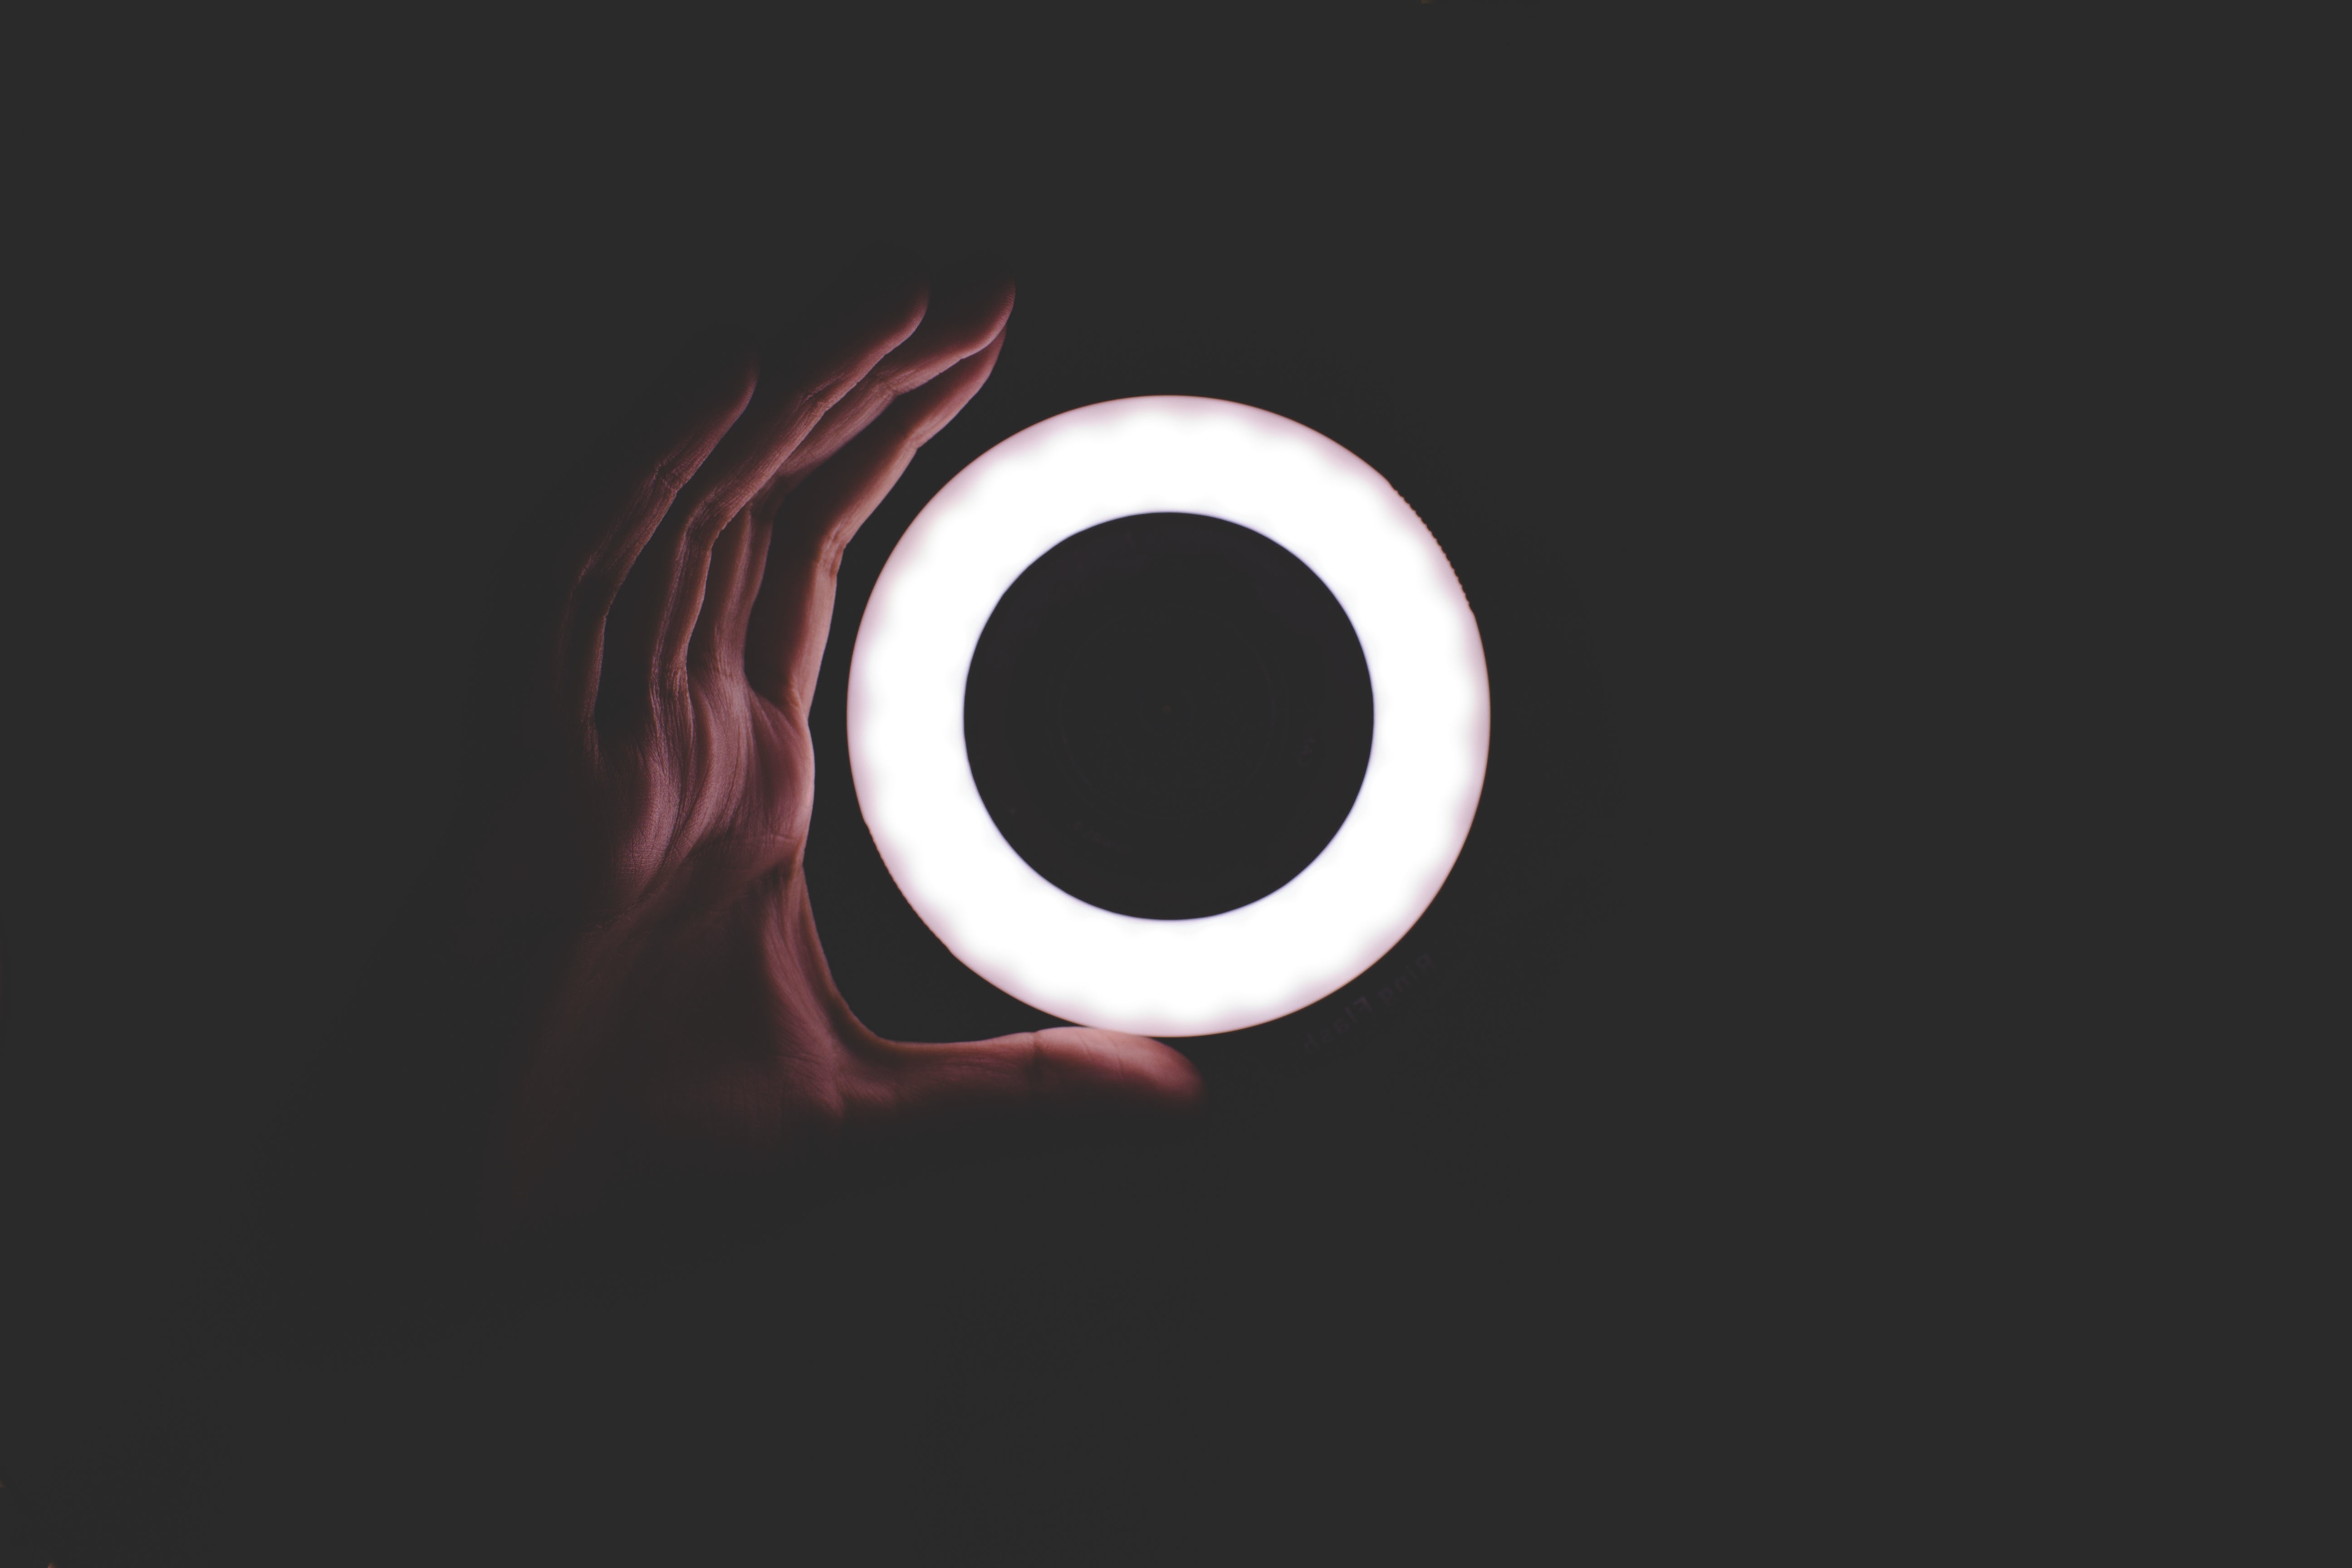
hand, light, number, dark, symbol, black, circle, brand, font, logo, text, screenshot, computer wallpaper